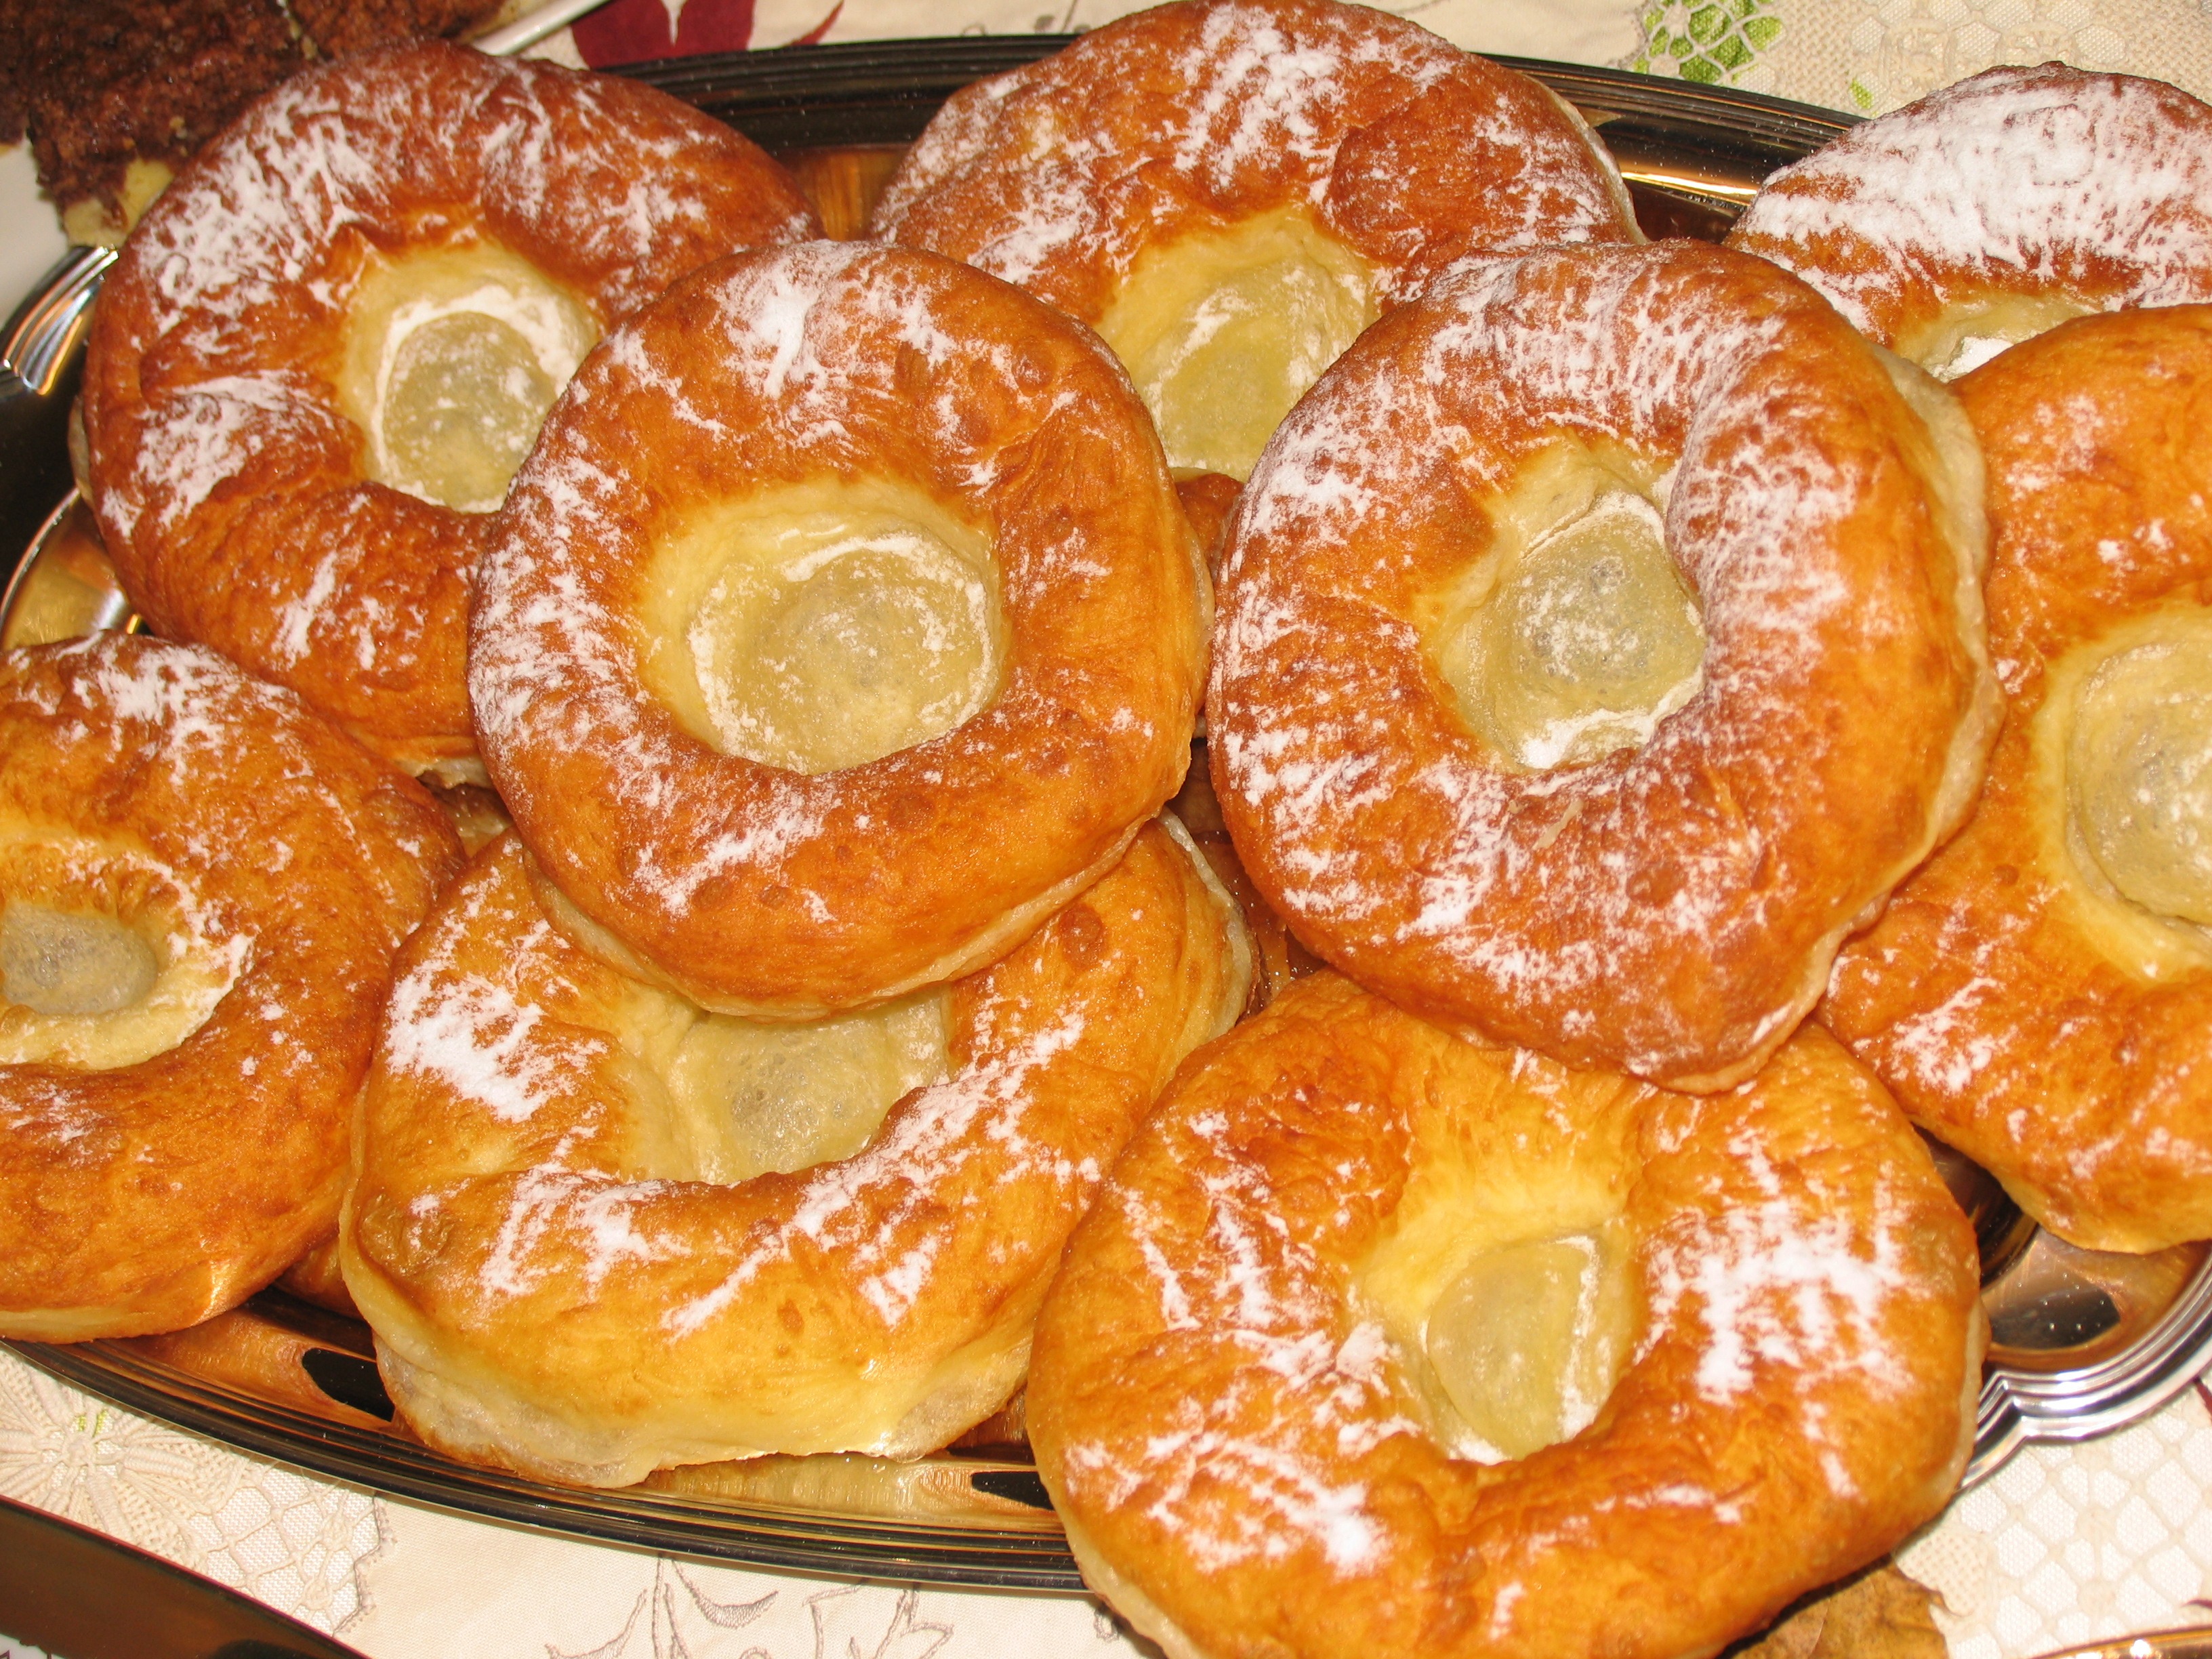
sweet, dish, food, carnival, dessert, cuisine, cake, pastry, dough, donut, doughnut, sweet dish, sugar, baked goods, danish pastry, candied fruit, beignet, p czki, tsoureki, viennoiserie, yeast dough, ciambella, sufganiyah, rosca de reyes